Maternal mortality in the United States

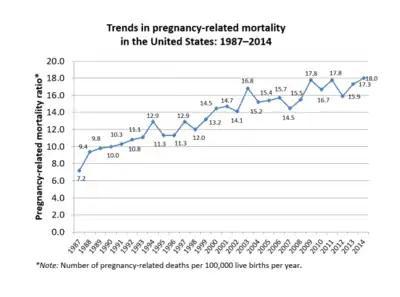
Graph showing the trend in pregnancy related deaths in the United States from 1987 to 2014.

As of 2021, the US had an estimated 32.9 deaths per 100,000 births. The CDC reported an increase in the maternal mortality ratio in the United States from 18.8 deaths per 100,000 births to 23.8 deaths per 100,000 births between 2000 and 2014, a 26.6% increase. The mortality rate of pregnant and recently pregnant women in the United States rose almost 30% between 2019 and 2020. According to the CDC, a study that included data from 36 states found that more than 80% of pregnancy-related deaths were preventable between 2017 and 2019.